Secret Visit

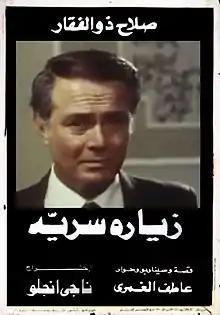
Film poster

Secret Visit (translit: "Zeyara Serreya") is a 1981 Egyptian film starring Salah Zulfikar, Athar El-Hakim, and Mahmoud El Meliguy. It was written by Atef El-Ghamry, and directed by Nagy Anglo.